Natural History Museum of the Lesvos Petrified Forest

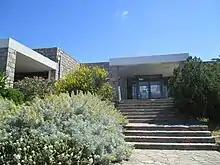
Museum entrance in 2014

The Natural History Museum of the Lesvos Petrified Forest is a geological museum located in the village of Sigri on the island of Lesbos in Greece.